Army of the Potomac

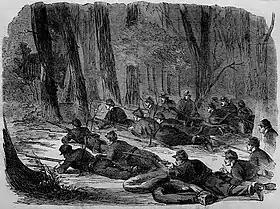
"The Army of the Potomac – Our Outlying Picket in the Woods", an illustration of the Army of the Potomac by Winslow Homer published in "Harper's Weekly" on June 7, 1862

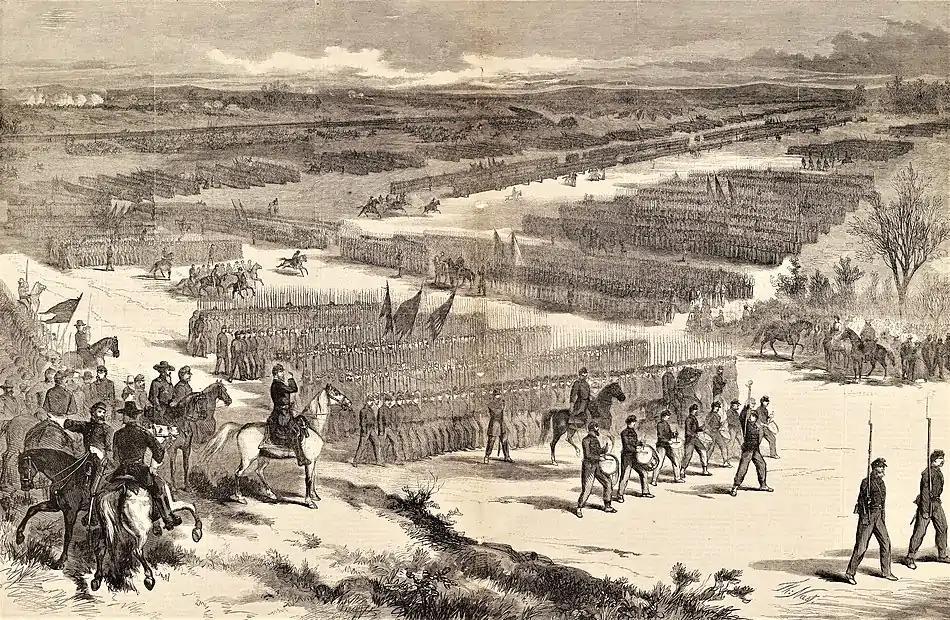
"Grand Review of the Army of the Potomac", an October 1863 illustration by Thomas Nast in "Harper's Weekly"

The Army of the Potomac was founded in 1861. It initially was only the size of a corps relative to the size of Union armies later in the Civil War. Its nucleus was called the Army of Northeastern Virginia led by Brig. Gen. Irvin McDowell. It fought and lost the Civil War's first major battle, the First Battle of Bull Run. The arrival in Washington, D.C., of Maj. Gen. George B. McClellan dramatically changed the makeup of that army. McClellan's original assignment was to command the Division of the Potomac, which included the Department of Northeast Virginia under McDowell and the Department of Washington under Brig. Gen. Joseph K. Mansfield.